Mercy Abang

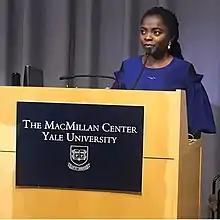
Mercy Banku Abang

Mercy Banku Abang is a Nigerian journalist. She is known for her self-funded journalism focused on vulnerable populations. She is described as one of Nigeria's most syndicated freelance journalists and Nigeria's most syndicated storyteller. Mercy is the 2017 United Nations (Dag Hammarksjold) Journalism Fellow. She has gone on several election observation missions in West Africa. She has interviewed notable Nigerians in her program "Conversations with Abang Mercy", which has had guests such as Reno Omokri, Dele Momodu and Chude Jideonwo. In 2017, she was named Woman of the Year in Journalism. In 2012, she was named as one of 10 Young Nigerian Women to Watch.